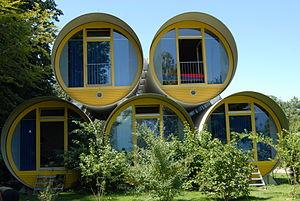
Le Touring Club Suisse est une association sans but lucratif qui rassemble environ 1,5 million de membres en Suisse. En tant que plus grand club de mobilité de Suisse, le TCS propose des prestations à ses membres dans les domaines suivants : assistance aux personnes, assistances aux véhicules, tourisme et loisirs. Par ailleurs, le TCS s’engage au bénéfice de la communauté en réalisant des tests sur tous les objets liés à la mobilité et en œuvrant au service de la sécurité routière et de la mobilité électrique.